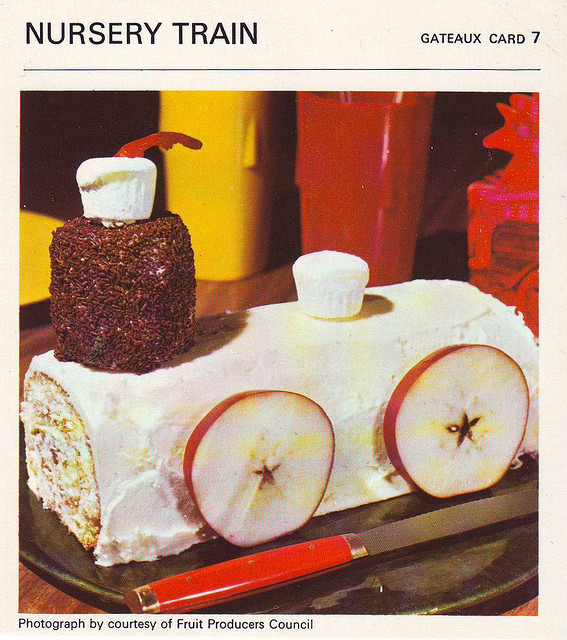
A cake made to look like a train using apple slices.

A cake with apple wheels and marshmallows and words that read "nursery train."

A small train made out of edible products.

A dessert cake dish shaped like a train.